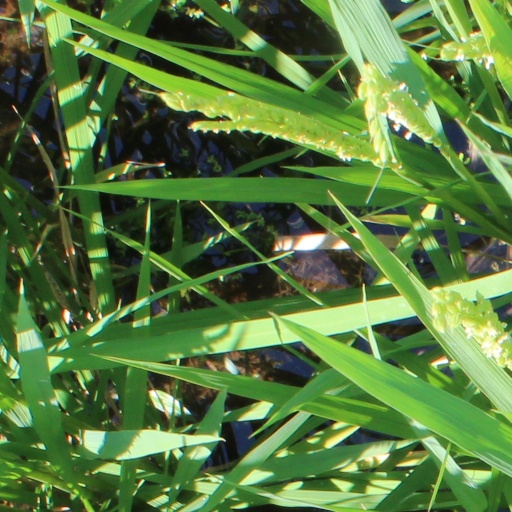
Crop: rice